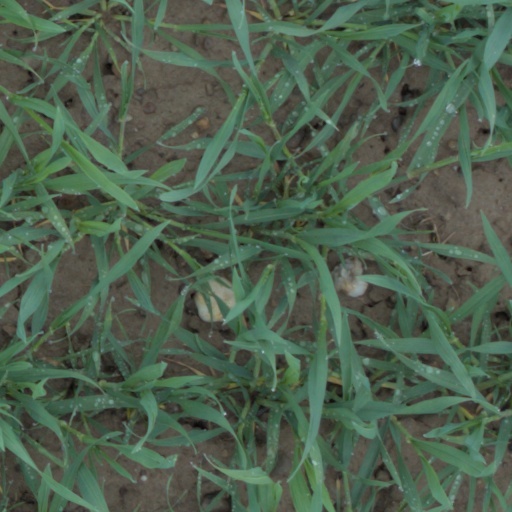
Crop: wheat